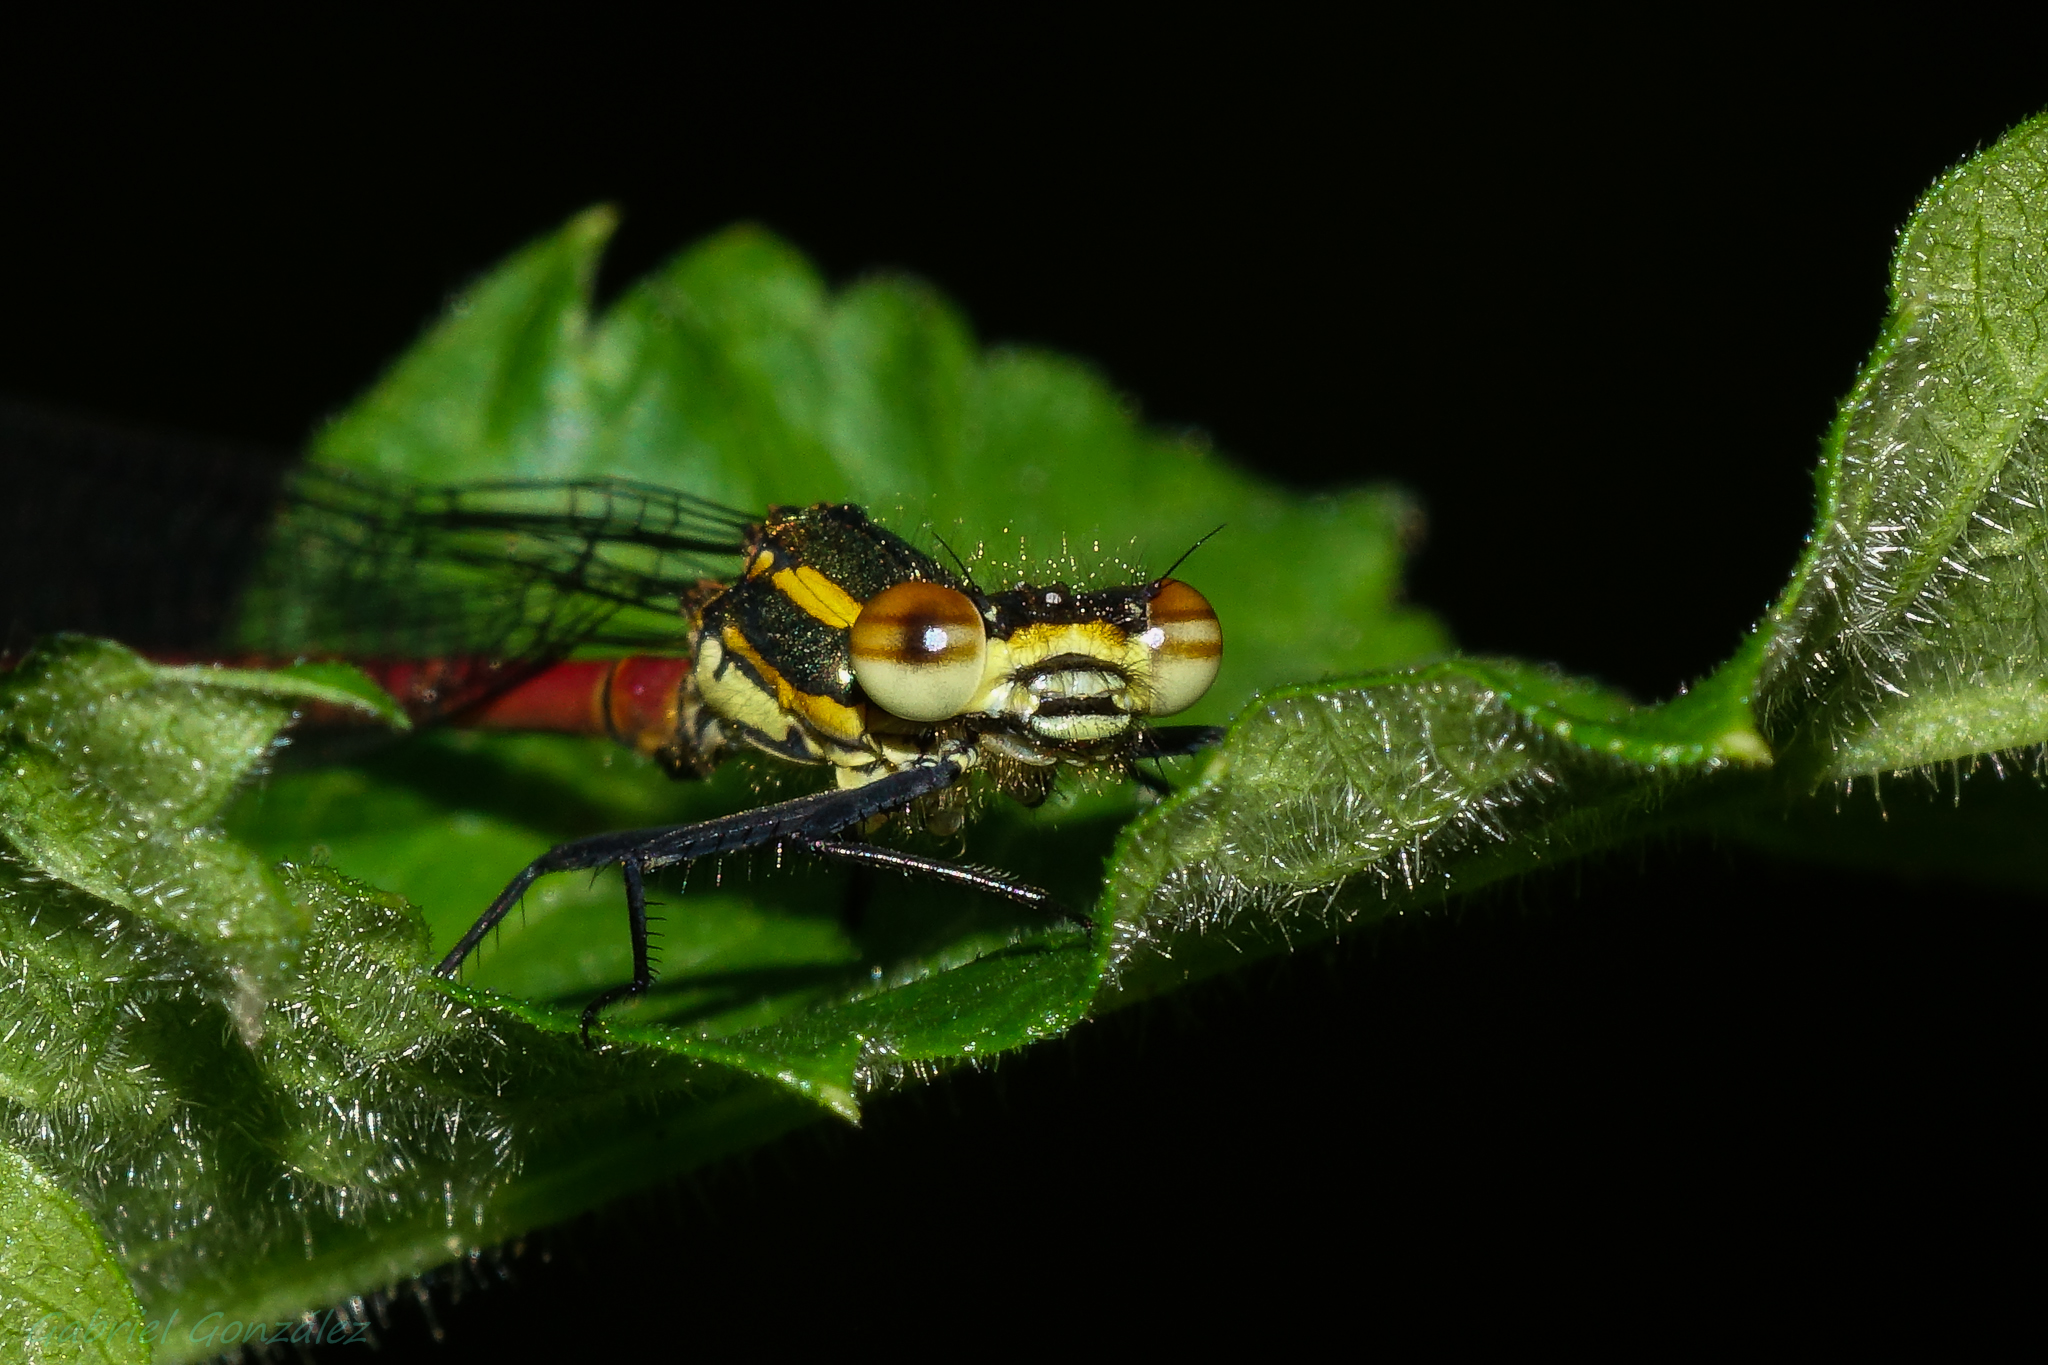
nature, photography, leaf, flower, green, insect, macro, fauna, invertebrate, close up, animals, dragonfly, naturaleza, ggl1, gaby1, xovesphoto, animales, sonyrx10, rx10, gphoto, xelodegalicia, marumidhc330, libelula, macro photography, gabrielcoru a, leaf beetle